Abraham Hillel

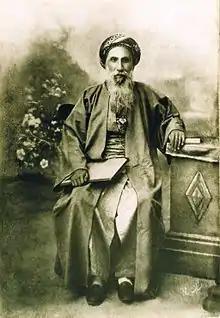

Abraham Moshe Hillel (1820–1920) served as Chief Rabbi of Baghdad during the years 1884, 1886–1889, and 1911–1915. He was a pupil of Rabbi Abdallah Somekh.